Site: brandenburg
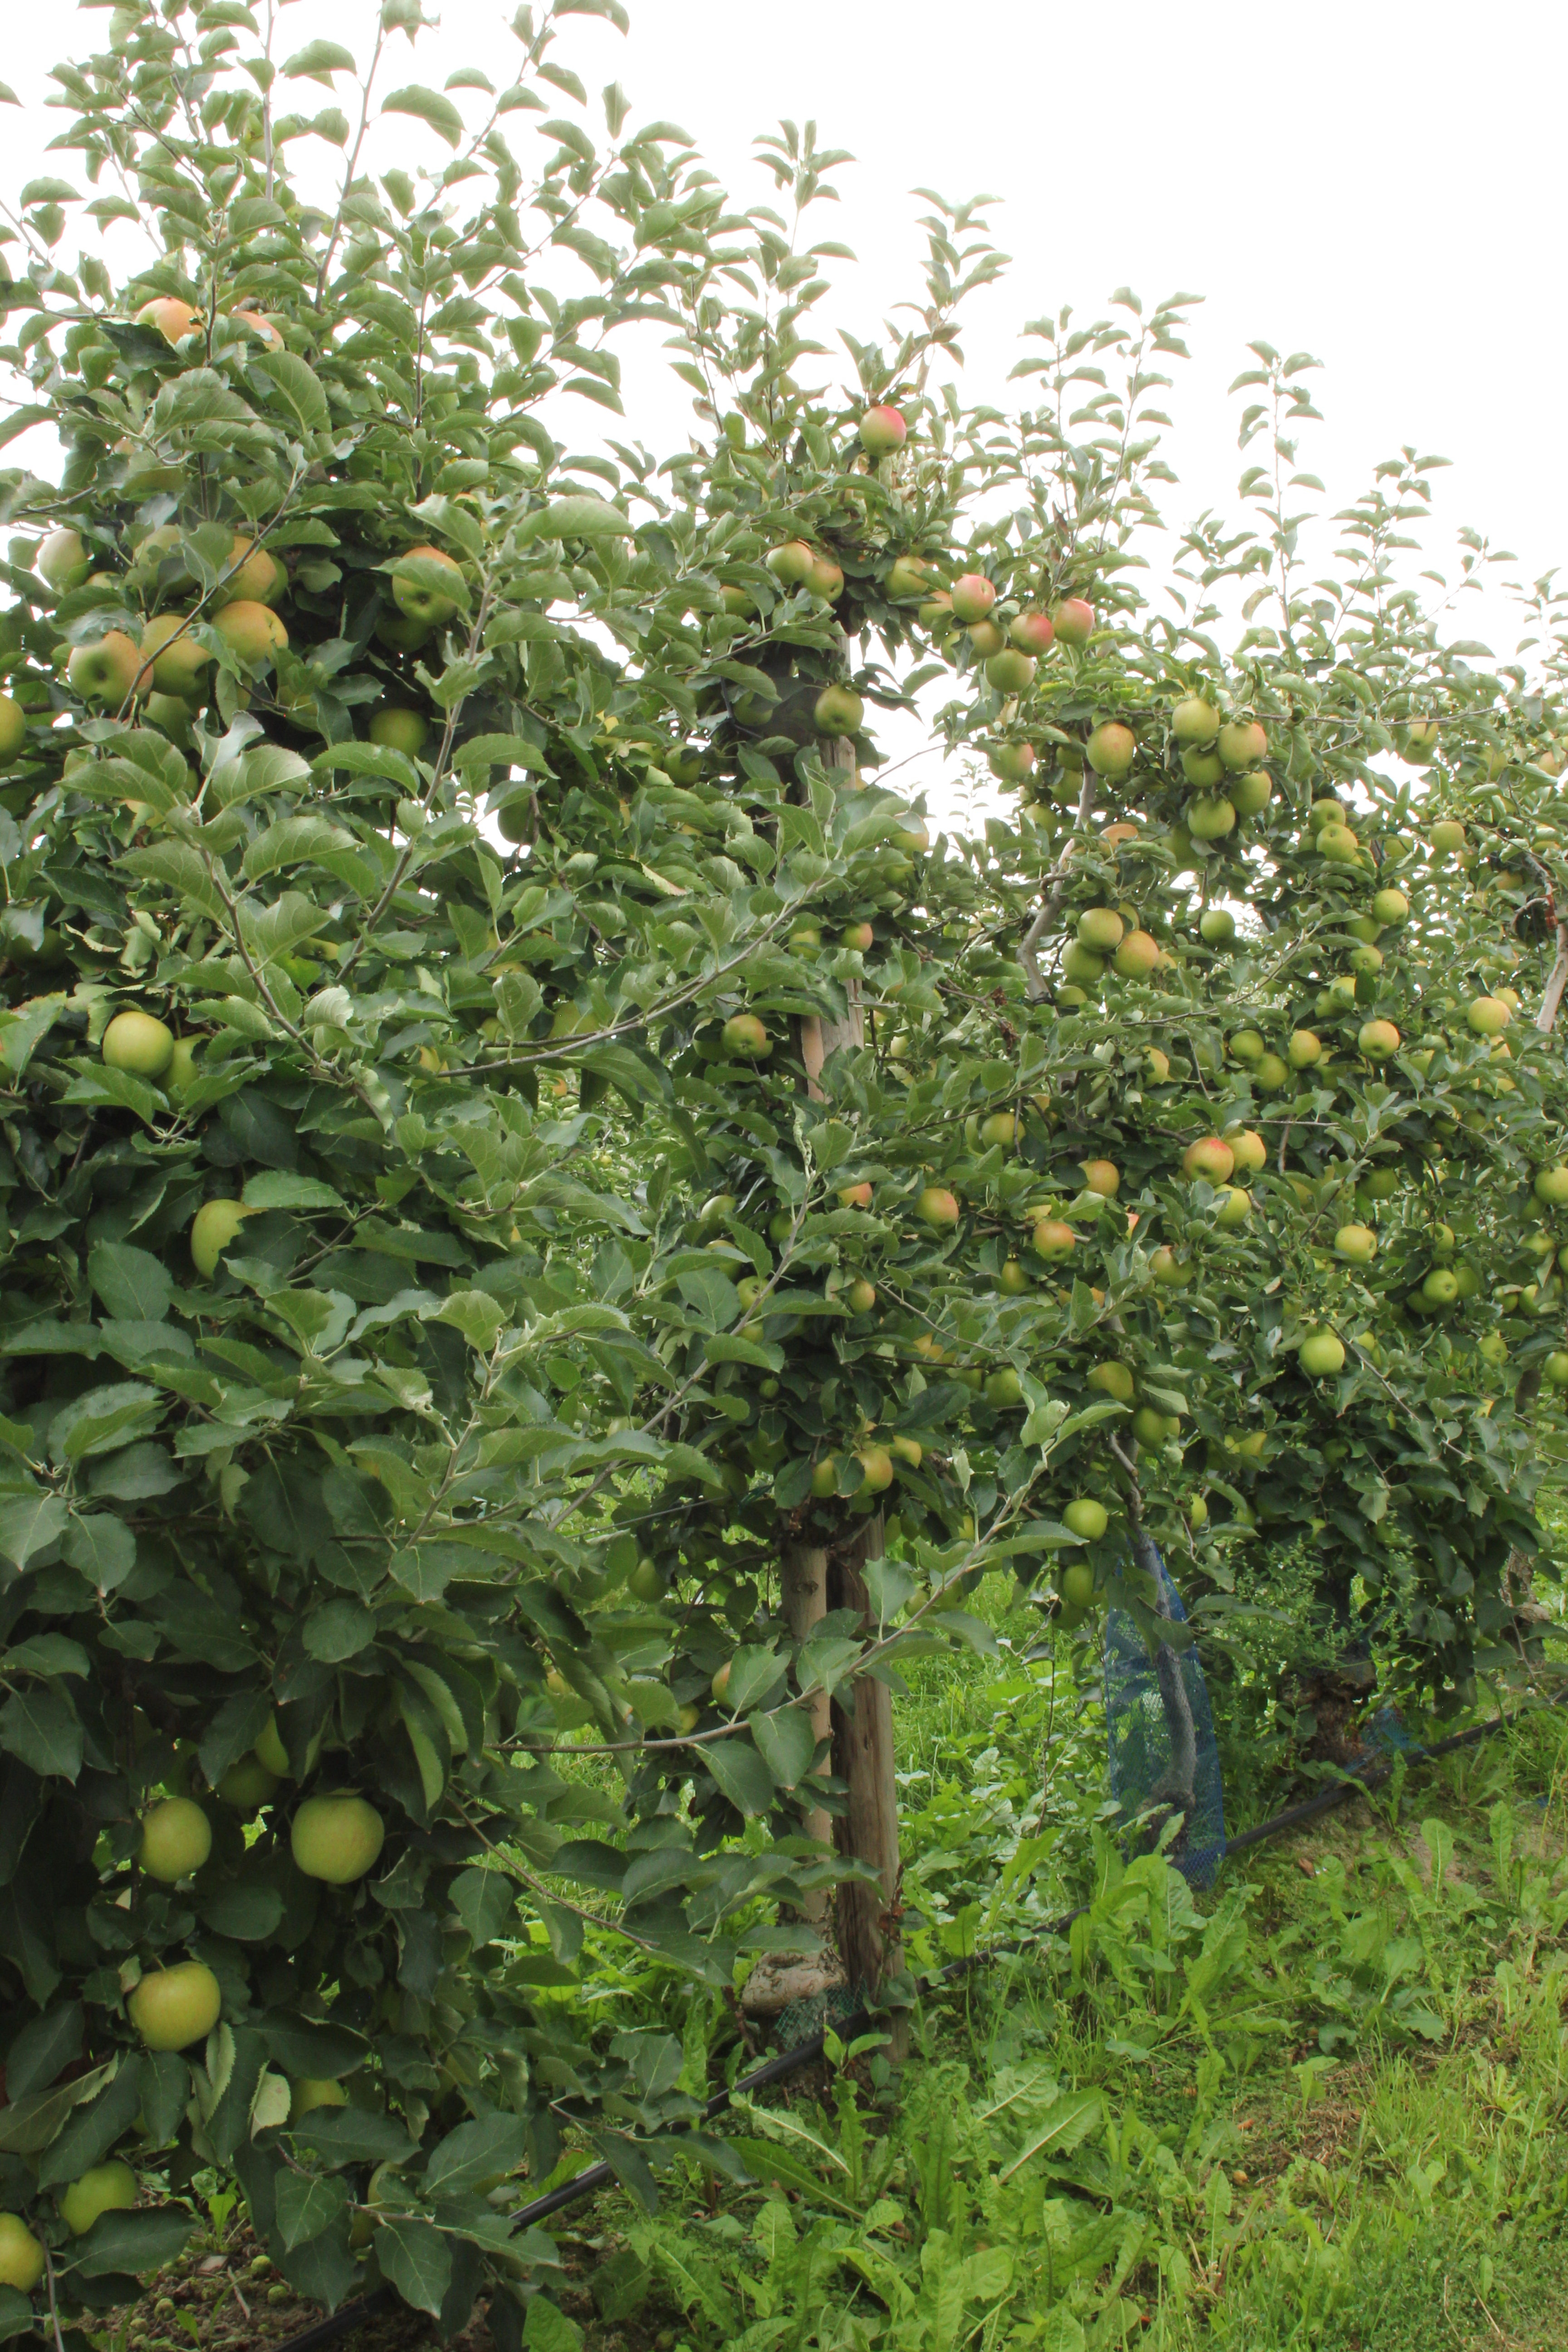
Growth stage (BBCH 87): Maturity of fruit and seed